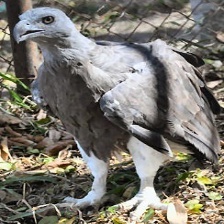
Species: GREY HEADED FISH EAGLE
Scientific name: ICHTHYOPHAGA ICHTHYAETUS